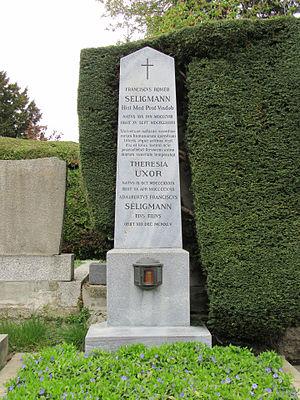
Franz Romeo Seligmann est un historien de la médecine autrichien.